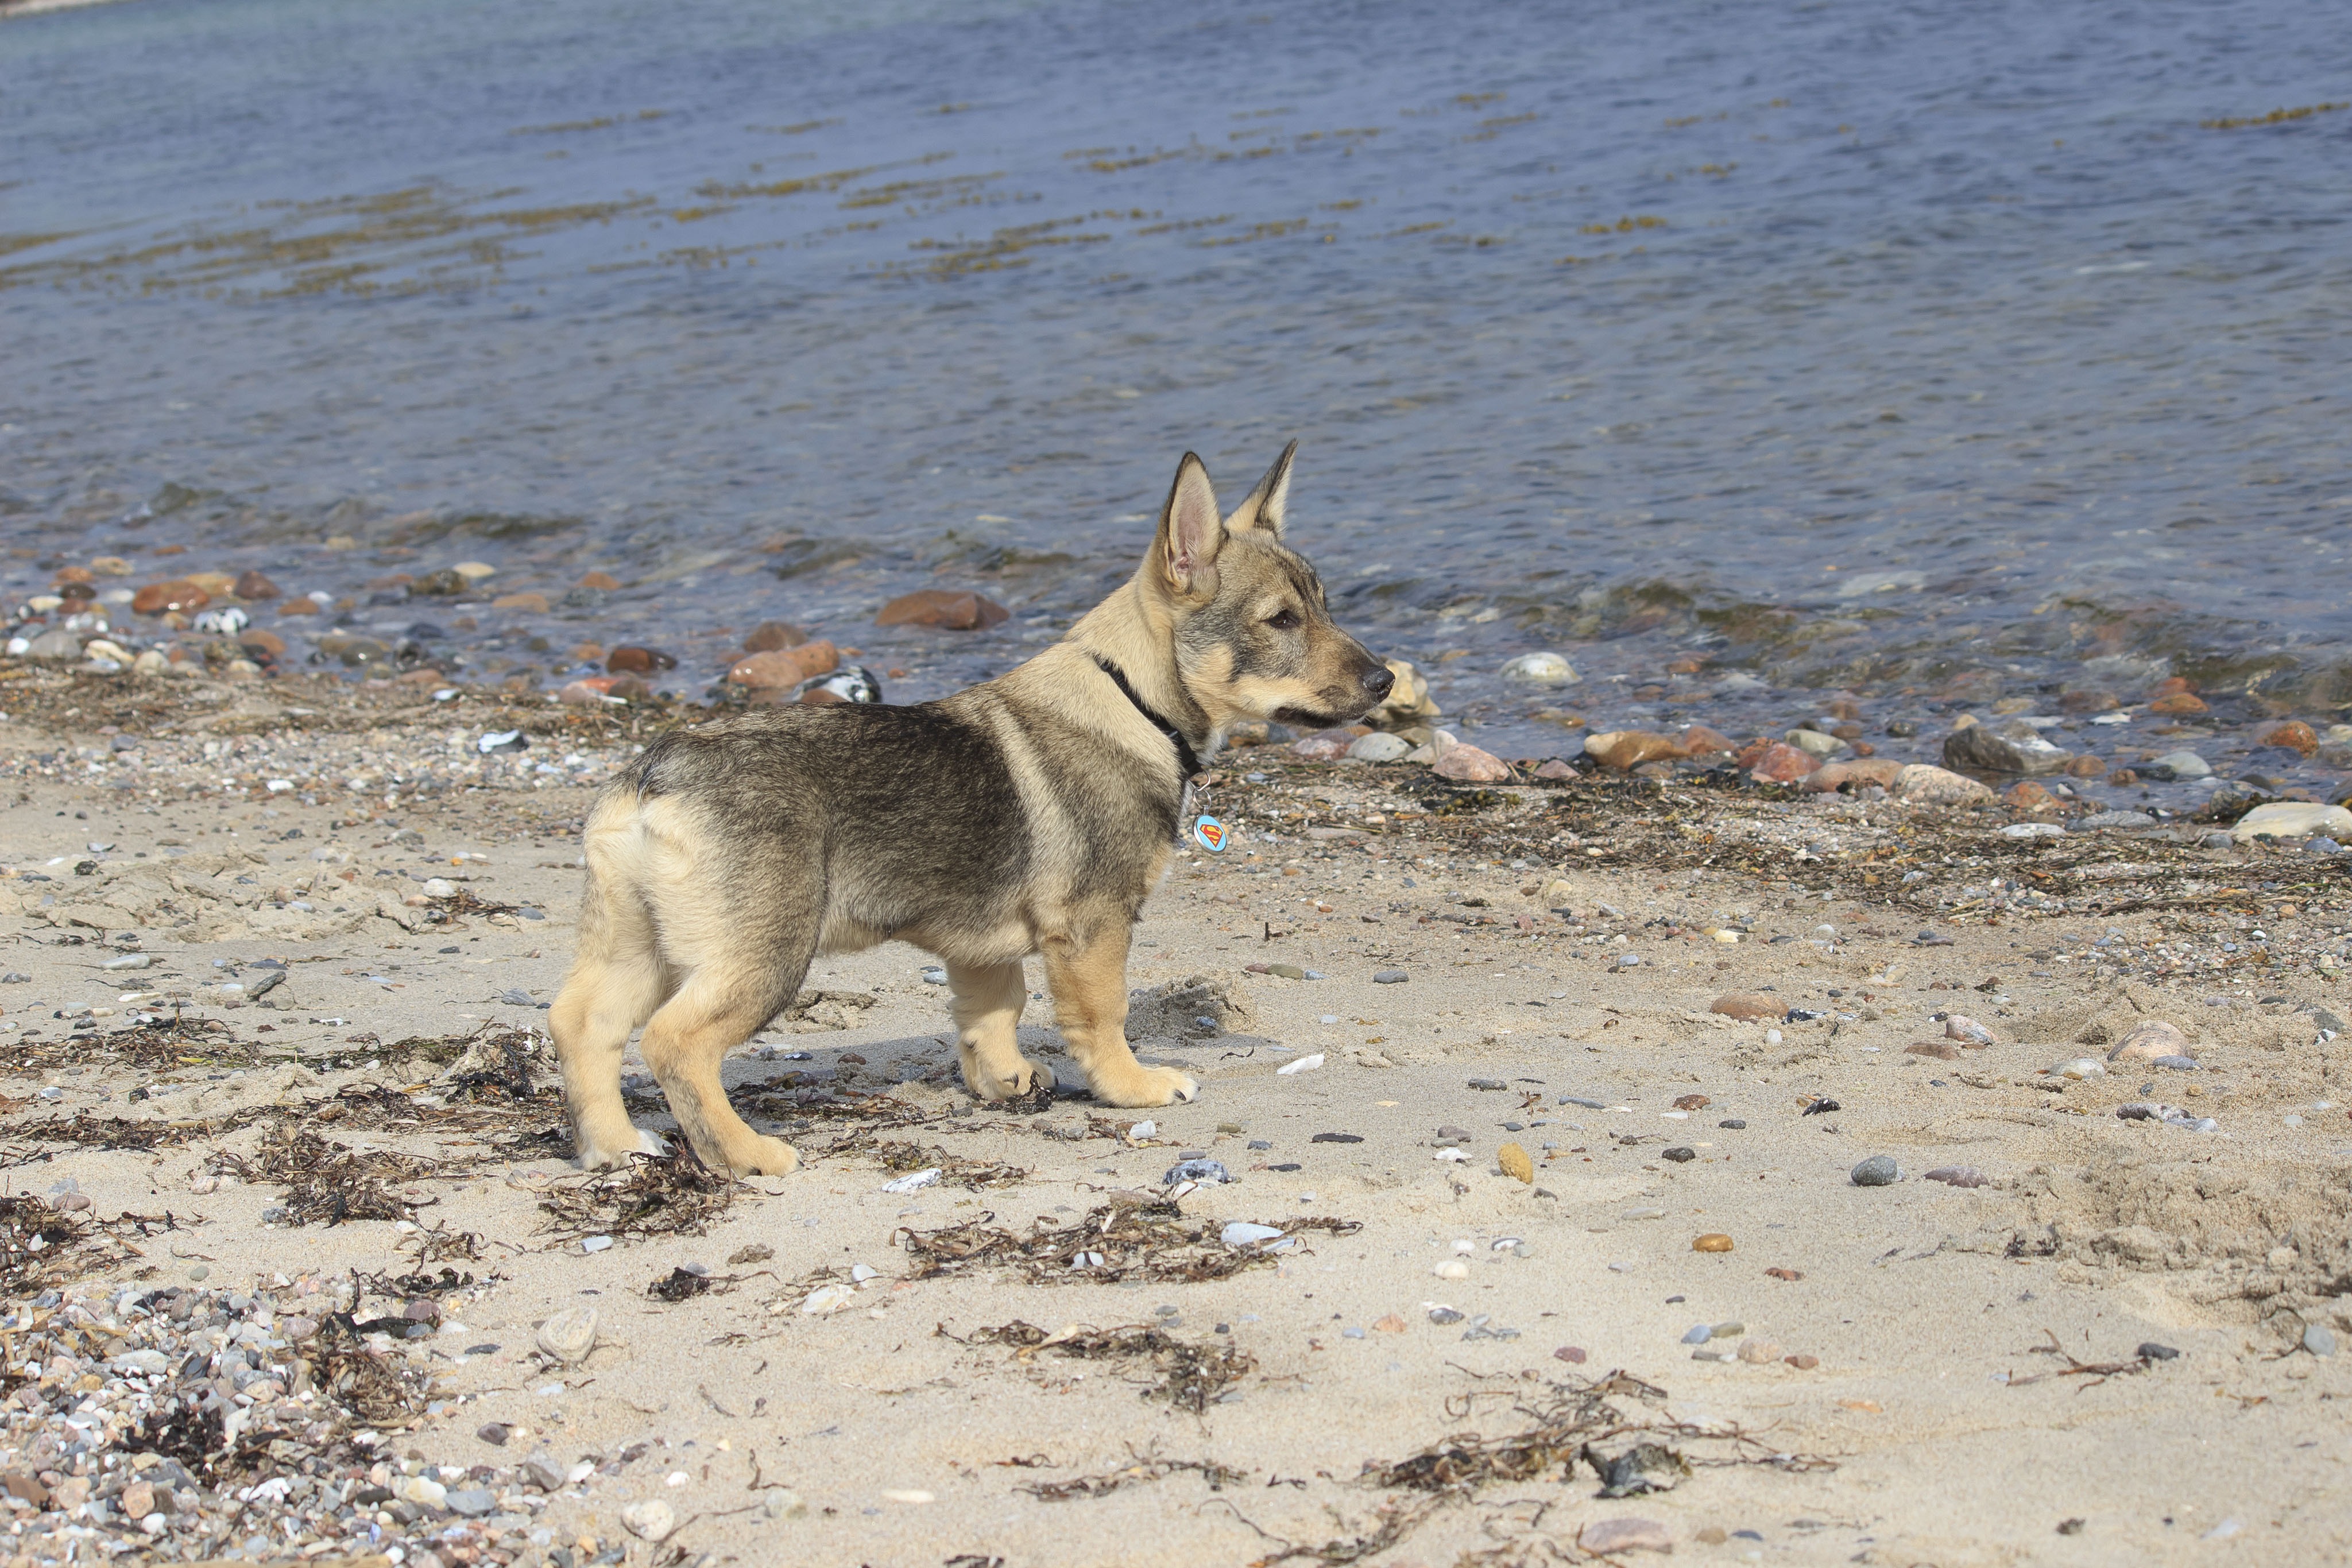
beach, sea, dog, wildlife, mammal, wolf, coyote, fauna, vertebrate, jackal, dog like mammal, red wolf, saarloos wolfdog, wolfdog, czechoslovakian wolfdog, greenland dog, west siberian laika, canis lupus tundrarum, westgoetaspitz